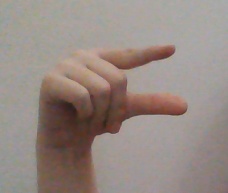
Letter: dal